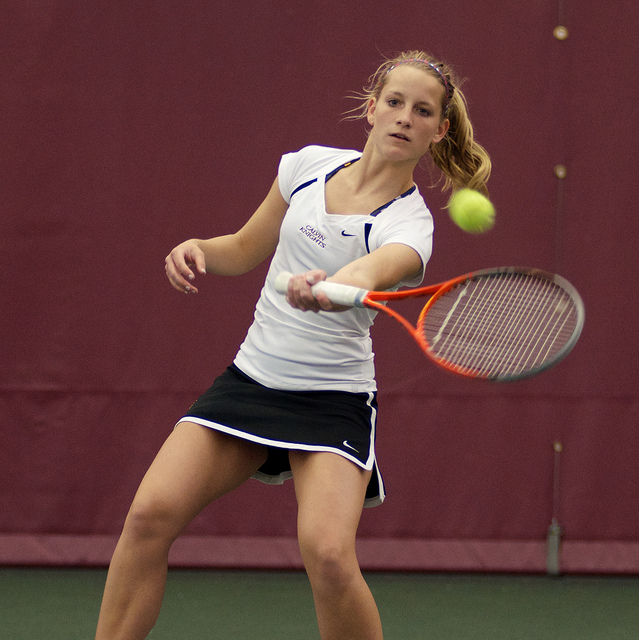
vận động viên tennis nữ cầm vợt thi đấu trên sân